Tom Frager

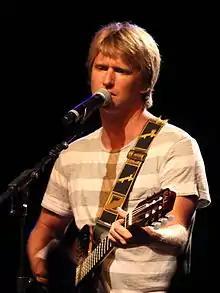
Tome Frager (7 August 2012, Festival in Vaux-sur-Mer)

Tom Frager (born 1 July 1977 in Dakar, Senegal) is a French songwriter and performer in the group Gwayav' and is also a ten-time surfing champion in Guadeloupe. He is primarily known for his French hit "Lady Melody", number one on the French charts for four weeks.